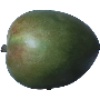
Label: Mango 1